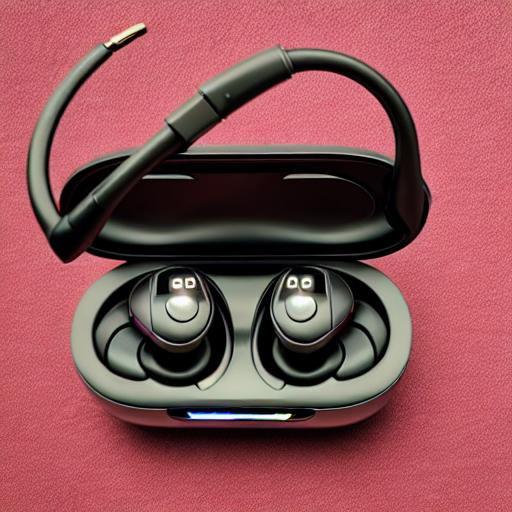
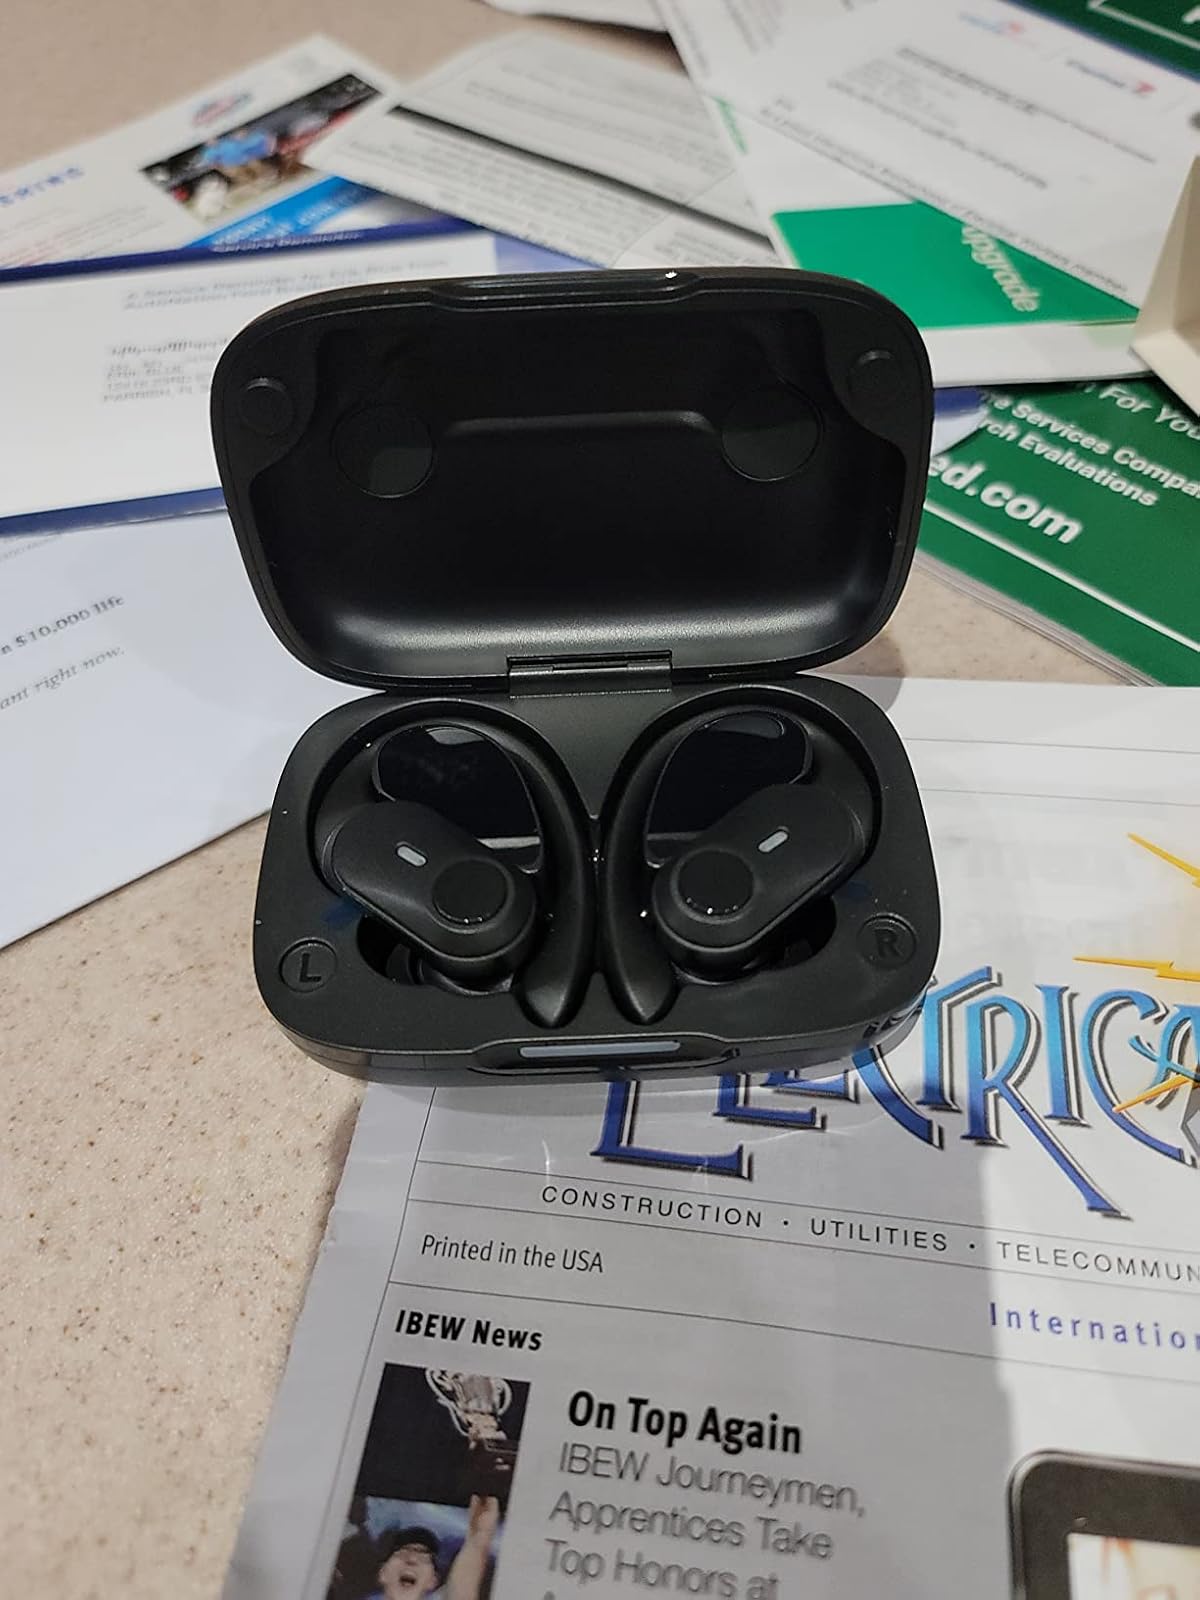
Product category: earbuds
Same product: no